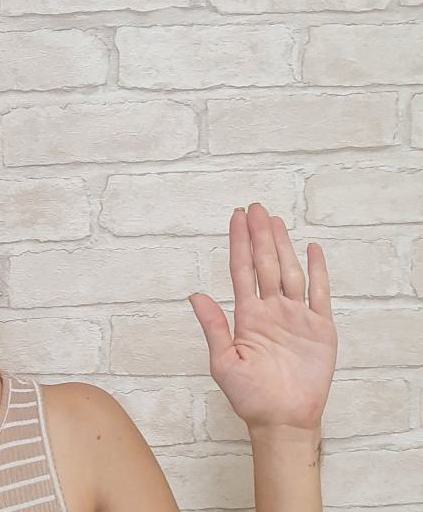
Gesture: stop